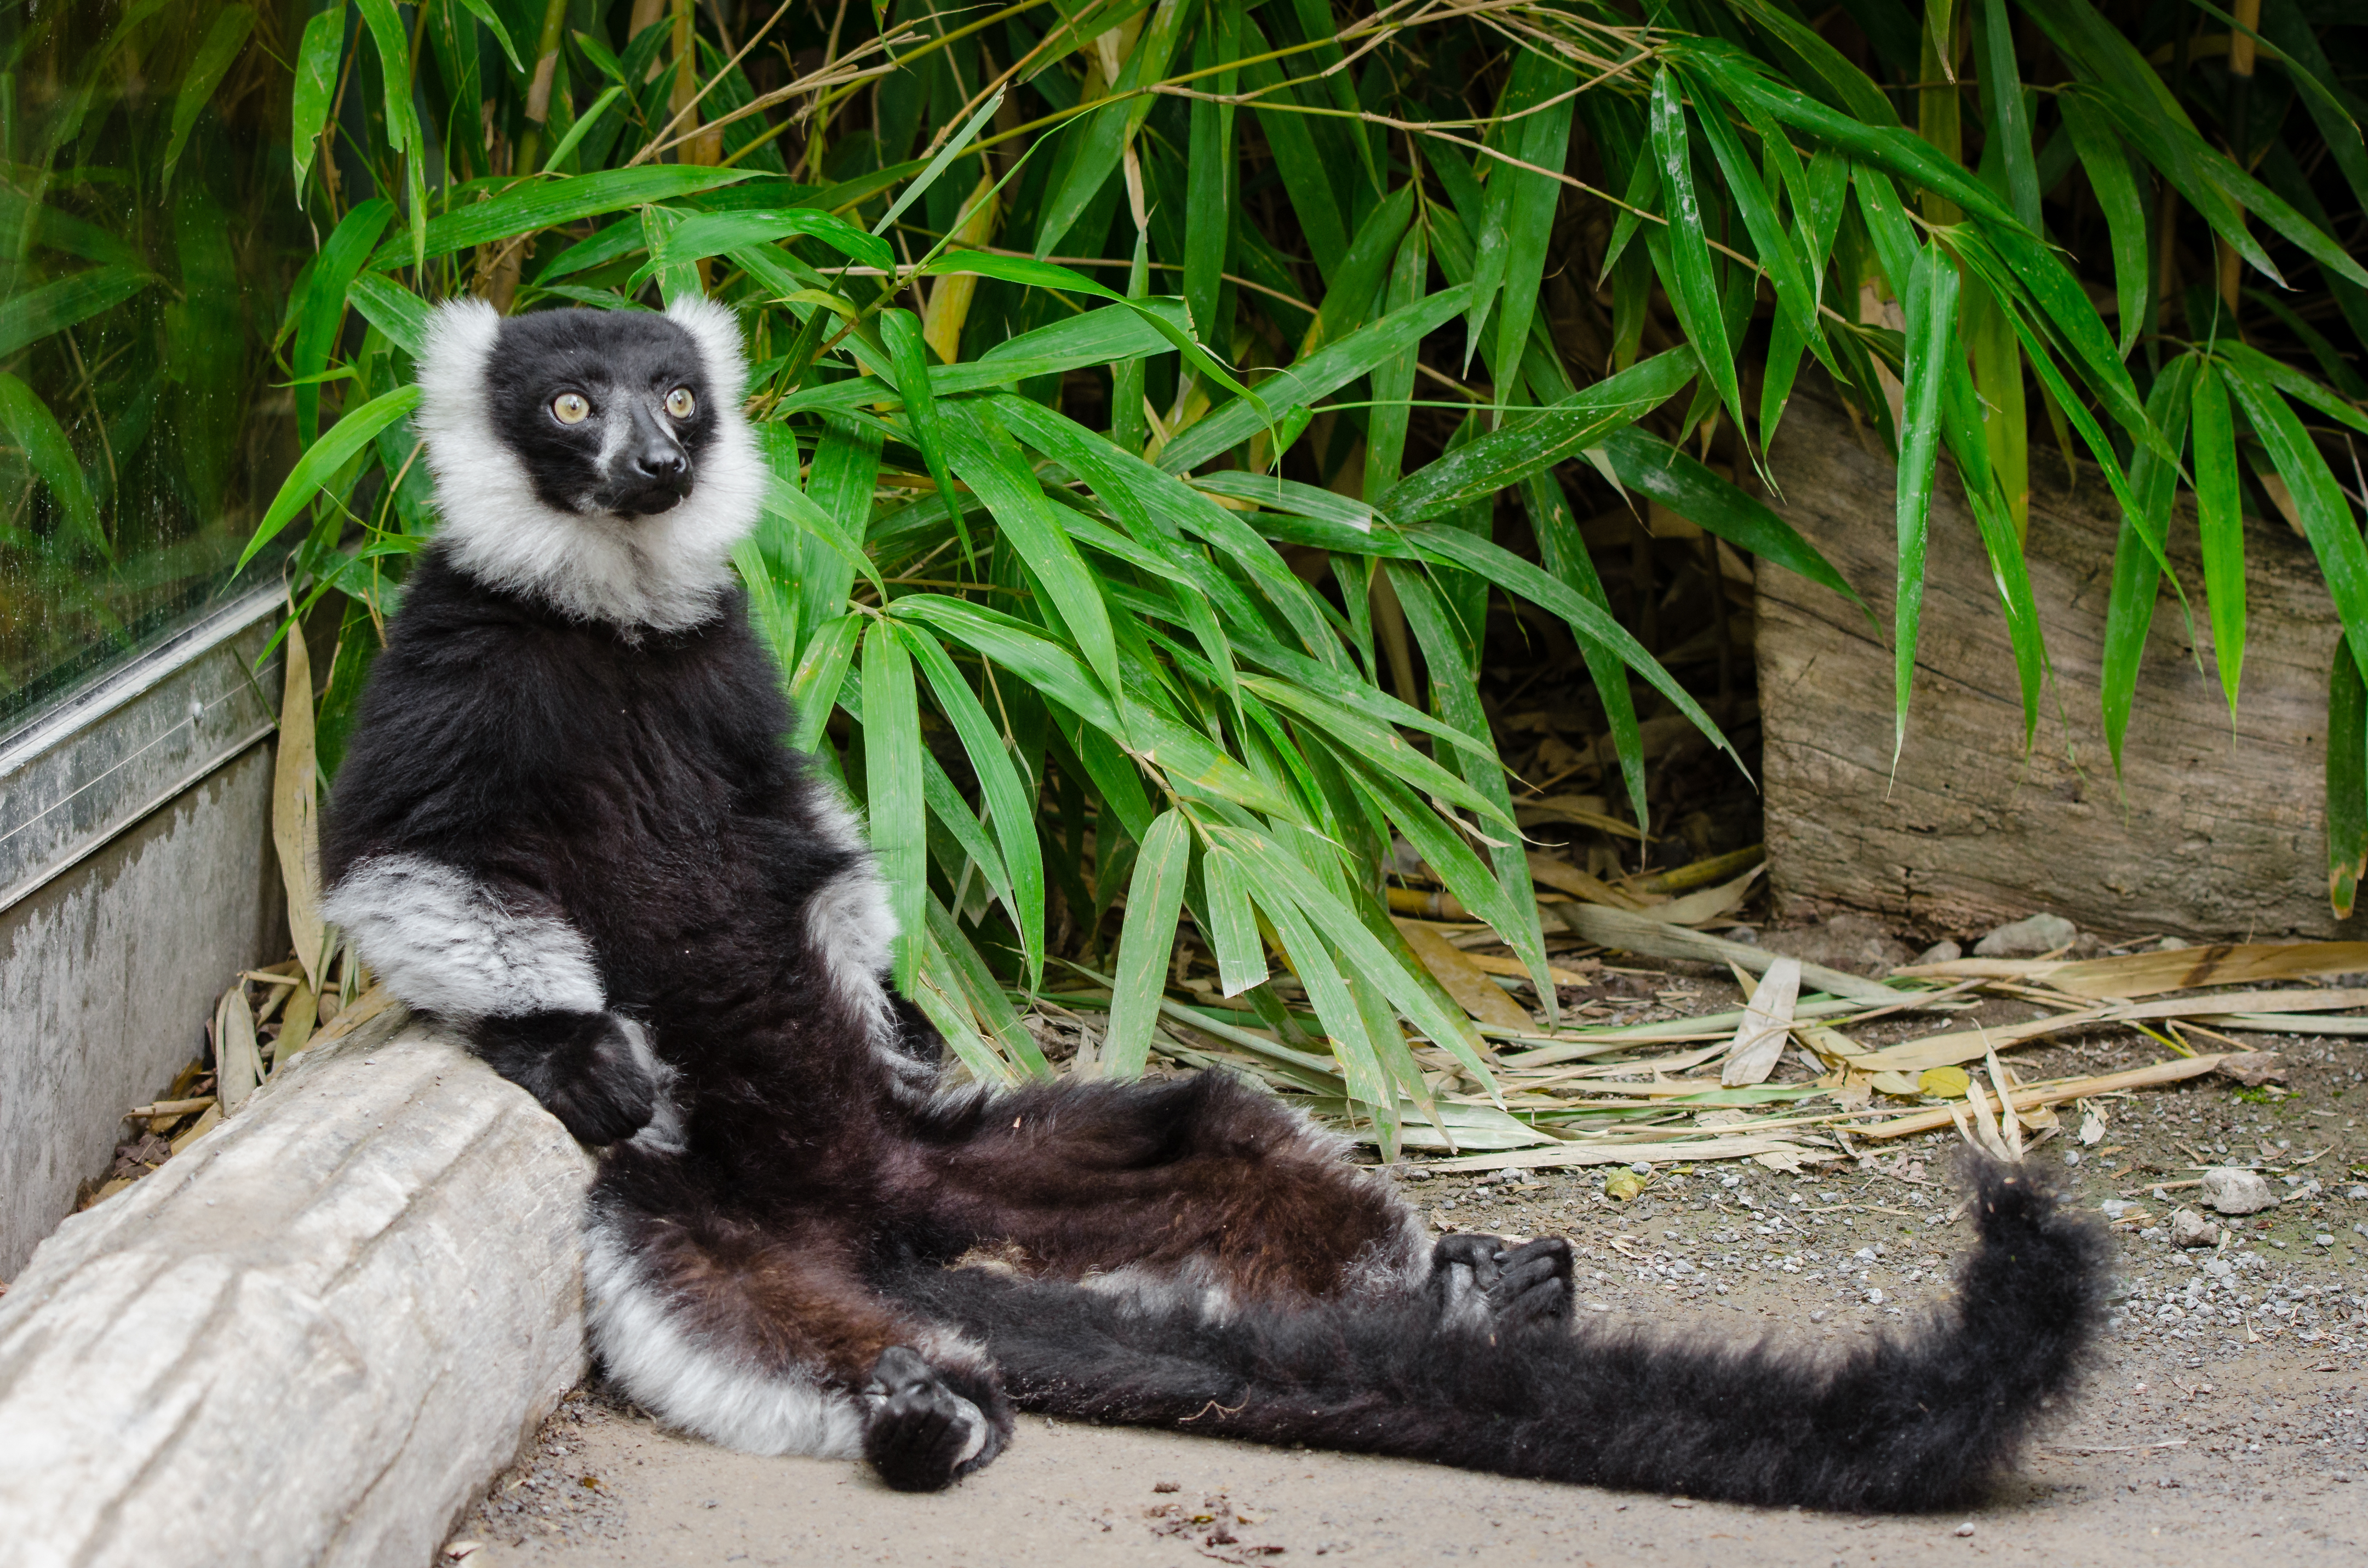
animal, wildlife, zoo, mammal, fauna, primate, madagascar, vertebrate, lemur, giant panda